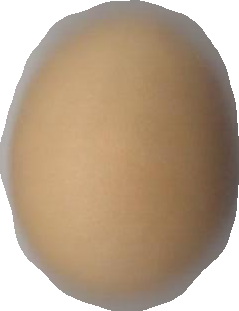
Variety: Grobogan